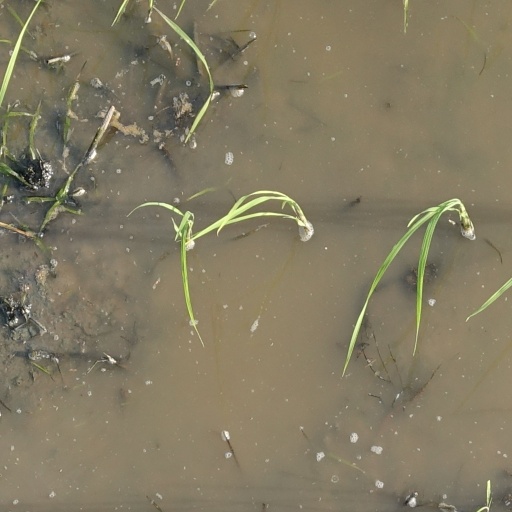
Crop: rice